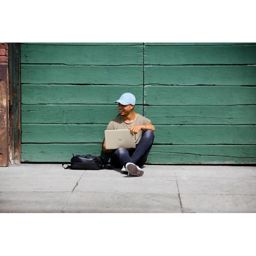
person using the x360 in mode while leaning against a green wall